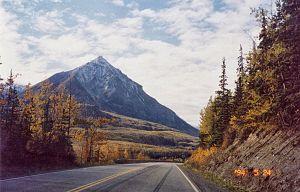
La Glenn Highway, qui est une partie de l'Alaska Route 1 est une route d'Alaska, qui s'étend sur 301 kilomètres, depuis Anchorage jusqu'à Glennallen où elle rejoint la Richardson Highway. Elle suit la rivière Knik sur une grande partie de son cours.